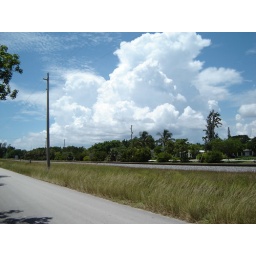
small road near railroad tracks.JPG